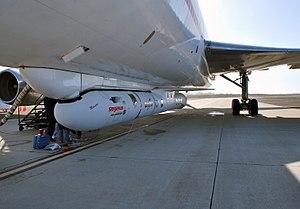
Pegasus est un lanceur aéroporté américain pouvant placer en orbite basse une charge de 450 kg. Il a été développé par la société aérospatiale américaine Orbital Sciences. Ce lanceur présente la particularité d'être lancé depuis un avion gros porteur — initialement un B-52 et depuis 1994 un Lockheed L-1011 reconverti — à l'altitude de 12 000 mètres et d'avoir un premier étage muni d'ailes porteuses. Le premier lancement réussi a eu lieu le 5 avril 1990 et plus de quarante tirs ont été effectués au cours des deux décennies qui ont suivi. Le lanceur est utilisé pour placer en orbite basse de petits satellites scientifiques de la NASA, des satellites militaires américains et des satellites commerciaux de télécommunications.
Un lanceur aéroporté est une fusée utilisée pour placer un satellite en orbite et qui présente la particularité d'être tirée depuis un avion porteur en vol. Cette technique réservée au lancement de petites charges utiles présente théoriquement plusieurs avantages qui permettent d'abaisser les couts et le délai de mise en œuvre. De nombreux projets de lanceur aéroporté ont été étudiés par le passé ou sont à différentes phases d'étude. Ce concept a été testé à partir de 1958 en considérant une utilité en tant que missile antisatellite. En pratique, en janvier 2018, seul le lanceur Pegasus est opérationnel.
Interstellar Boundary Explorer, plus connu sous son acronyme IBEX, est un petit satellite scientifique de la NASA chargé de cartographier l'héliopause c'est-à-dire la frontière séparant l'héliosphère du milieu interstellaire. Le satellite fait partie du programme Explorer de l'agence spatiale.